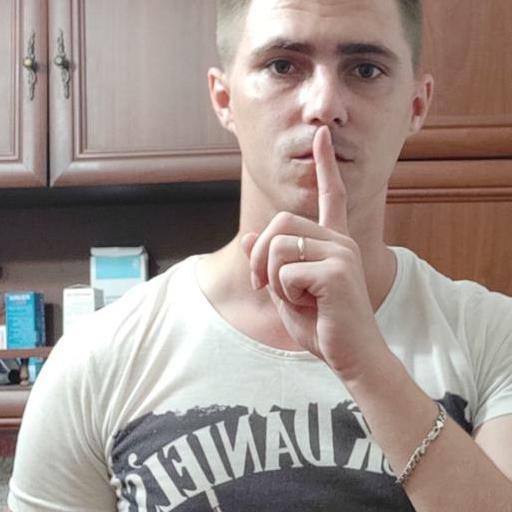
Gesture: mute